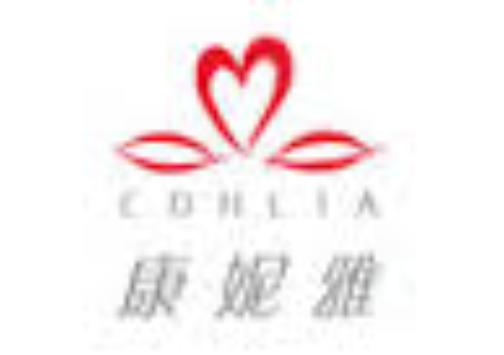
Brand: conlia
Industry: Clothes